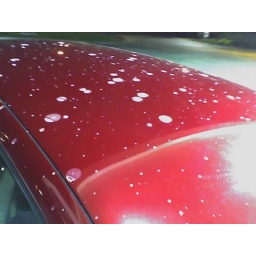
this is what happens when you park under a tree filled with birds that poop at night.